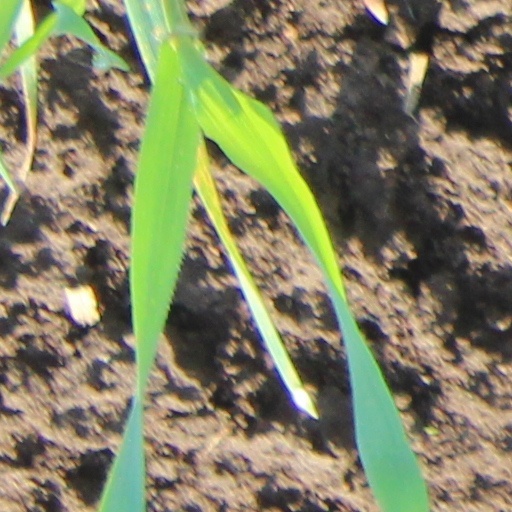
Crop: wheat